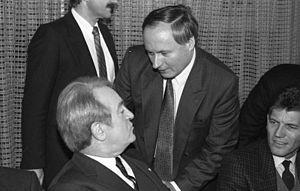
Oskar Lafontaine [ʔɔs.kaʁ la.fɔ̃.tɛn] est un homme politique allemand, né le 16 septembre 1943 à Sarrelouis, membre fondateur et ancien coprésident de Die Linke, auparavant adhérent du Parti social-démocrate d'Allemagne qu'il a présidé de 1995 à 1999.